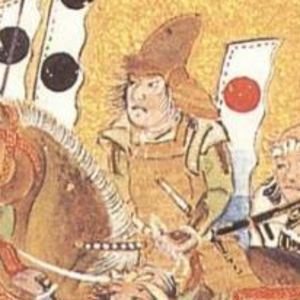
Sakuma Morimasa est le fils de Sakuma Moritsugu, cousin de Sakuma Nobumori, important vassal Oda d'Oda Nobuhide et Oda Nobunaga. Il naît dans ce qui est de nos jours l'arrondissement de Shōwa-ku à Nagoya. C'est un obligé de Shibata Katsuie et l'un de ses meilleurs généraux dans plusieurs de ses campagnes. Morimasa reçoit d'Oda Nobunaga l'ancienne forteresse Oyama Gobo de la secte ikko située dans l'actuelle préfecture de Kaga. La forteresse est ensuite nommée château d'Oyama en 1580 puis château de Kanazawa. Après plusieurs campagnes auxquelles il participe, il reçoit le surnom d'« Oni Genba » qui signifie littéralement « Démon Genba », Genba étant son deuxième prénom.